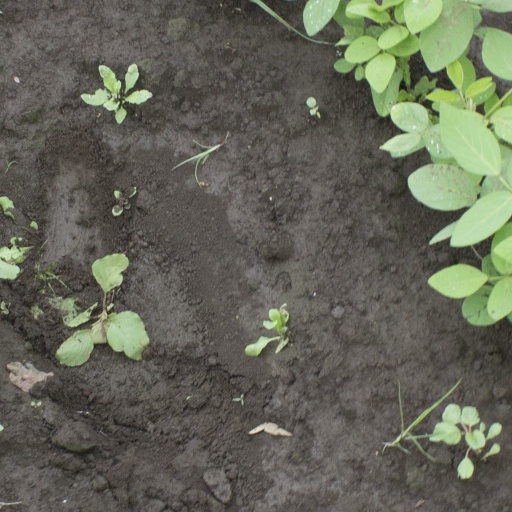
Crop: soybean